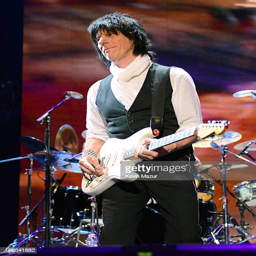
hard rock artist performs on stage during festival